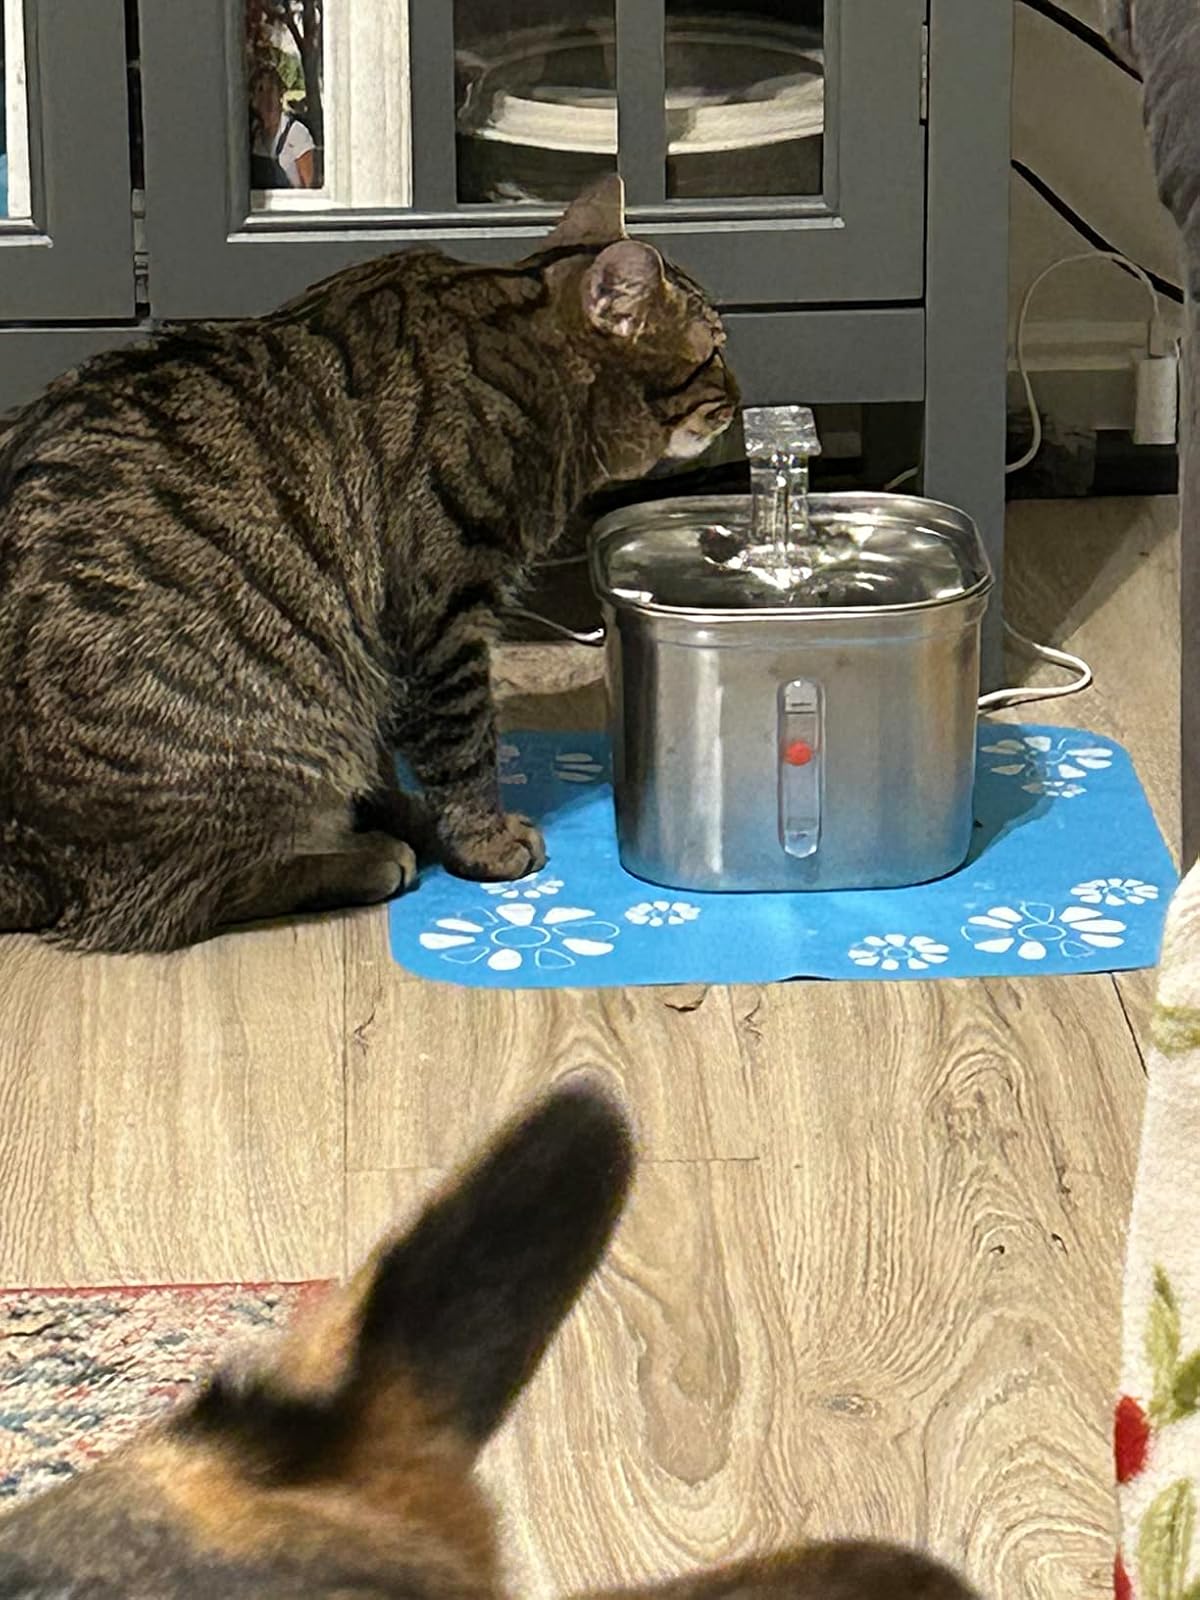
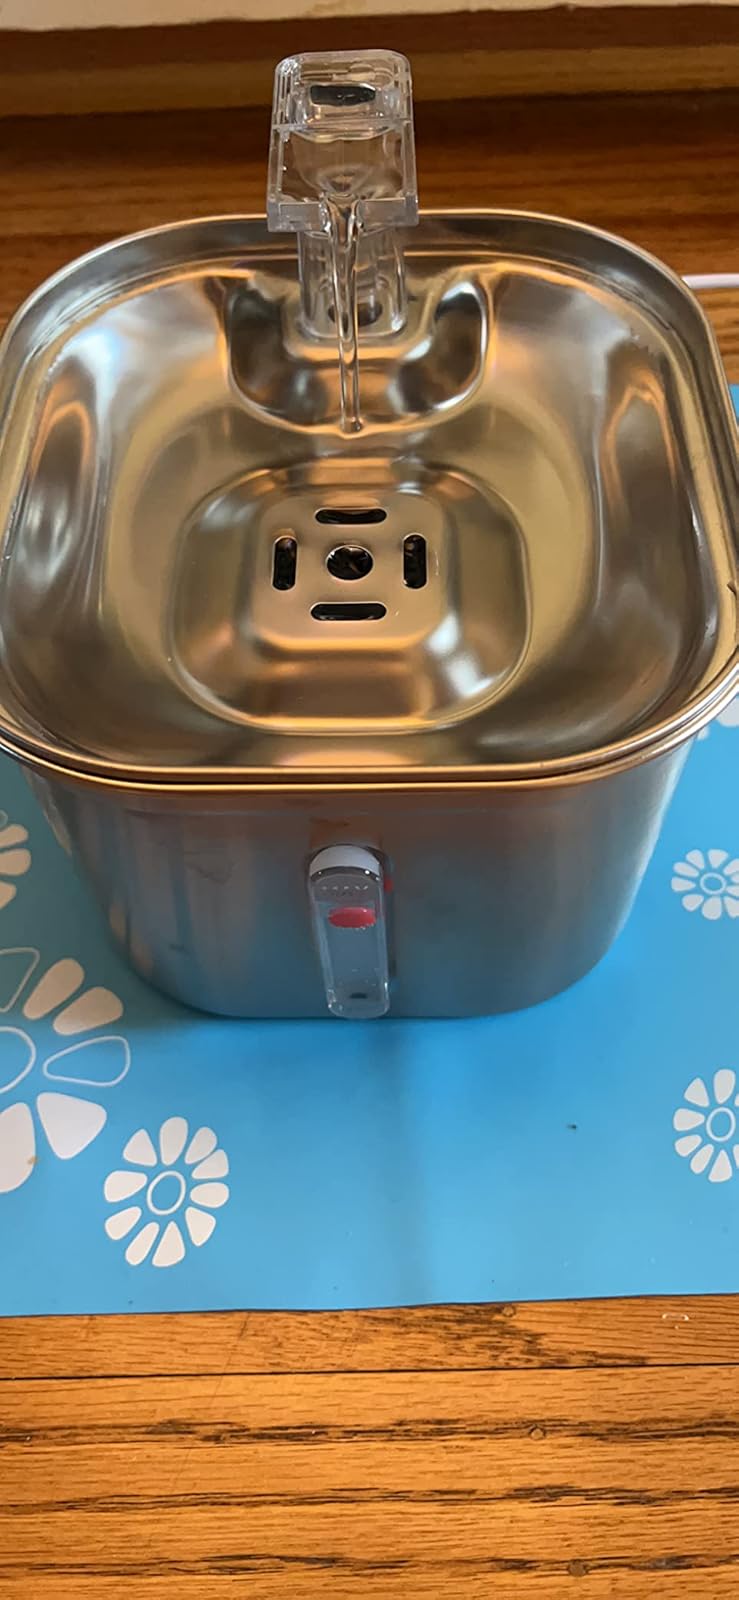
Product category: items_bowl
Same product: yes